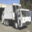
Label: truck